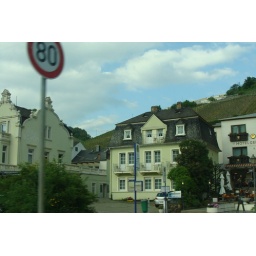
Caught the street sign in this one, but again more pics of the houses along the Rhine.